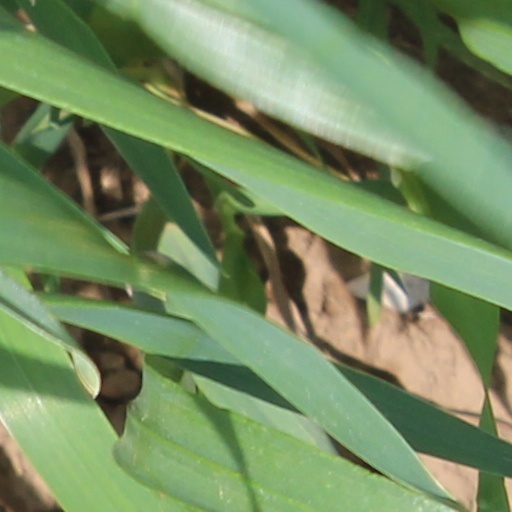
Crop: wheat